Sylvain Guintoli

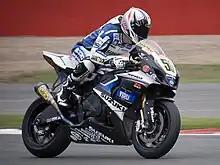
Guintoli finished the season in seventh place, despite not finishing on the podium in any of the season's races

After finishing the British Superbike Championship season with three fifth places at Oulton Park, Guintoli was signed up for another season with the Worx Crescent Suzuki squad. But when Max Neukirchner suddenly left Suzuki to join Honda, Guintoli was drafted in as his replacement for the 2010 season. Guintoli then rode the final World Superbike Championship round of the 2009 season in Portimão finishing tenth in the second race. He was competitive at the opening round, but was disappointed with his own performance at round two in Portugal, where he took a best finish of ninth on a bike that teammate Leon Haslam rode to a victory. He did not finish as high as fourth again until round nine, but had scored points in every race at this stage.